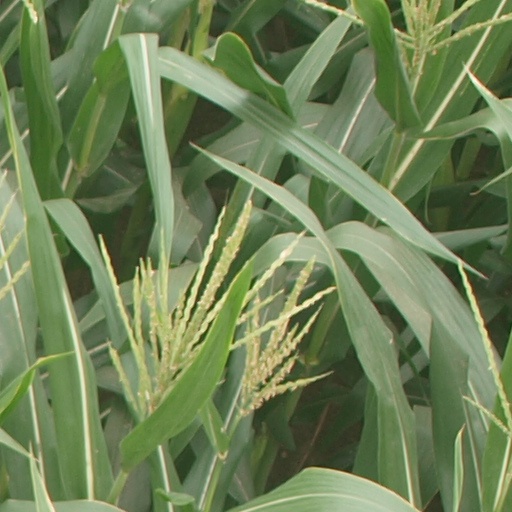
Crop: maize; corn